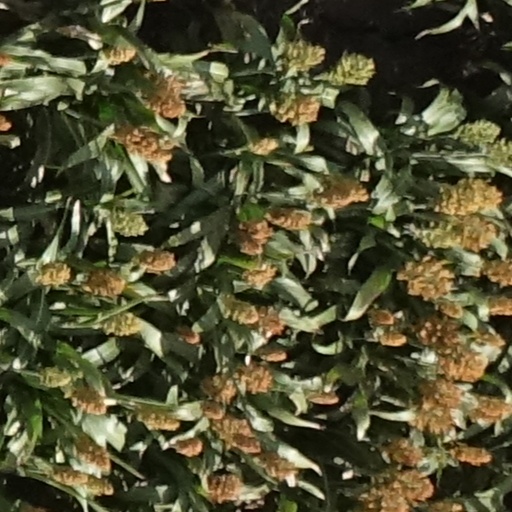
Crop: sorghum